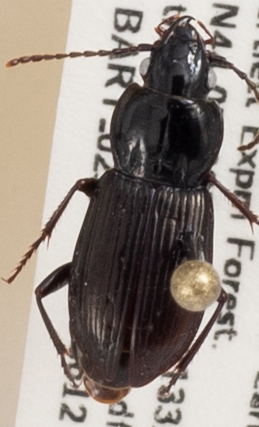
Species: Pterostichus pensylvanicus
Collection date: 2019-06-12
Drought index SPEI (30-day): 0.534
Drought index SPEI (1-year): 1.28
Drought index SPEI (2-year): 1.01